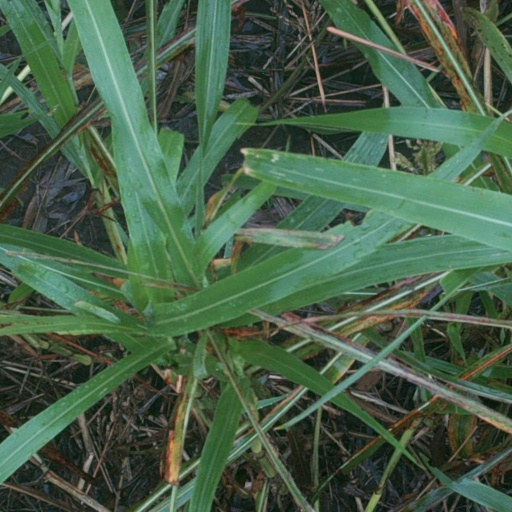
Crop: sorghum